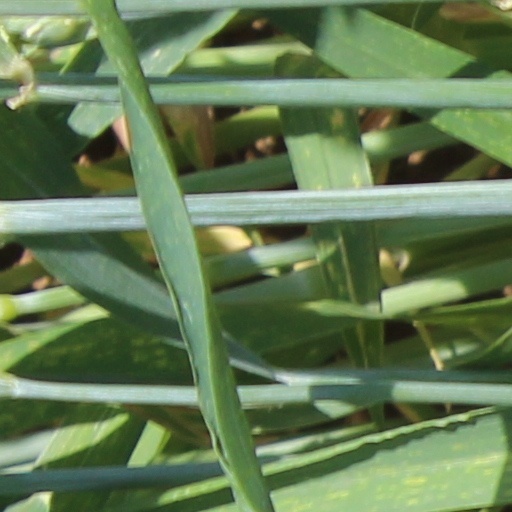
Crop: wheat